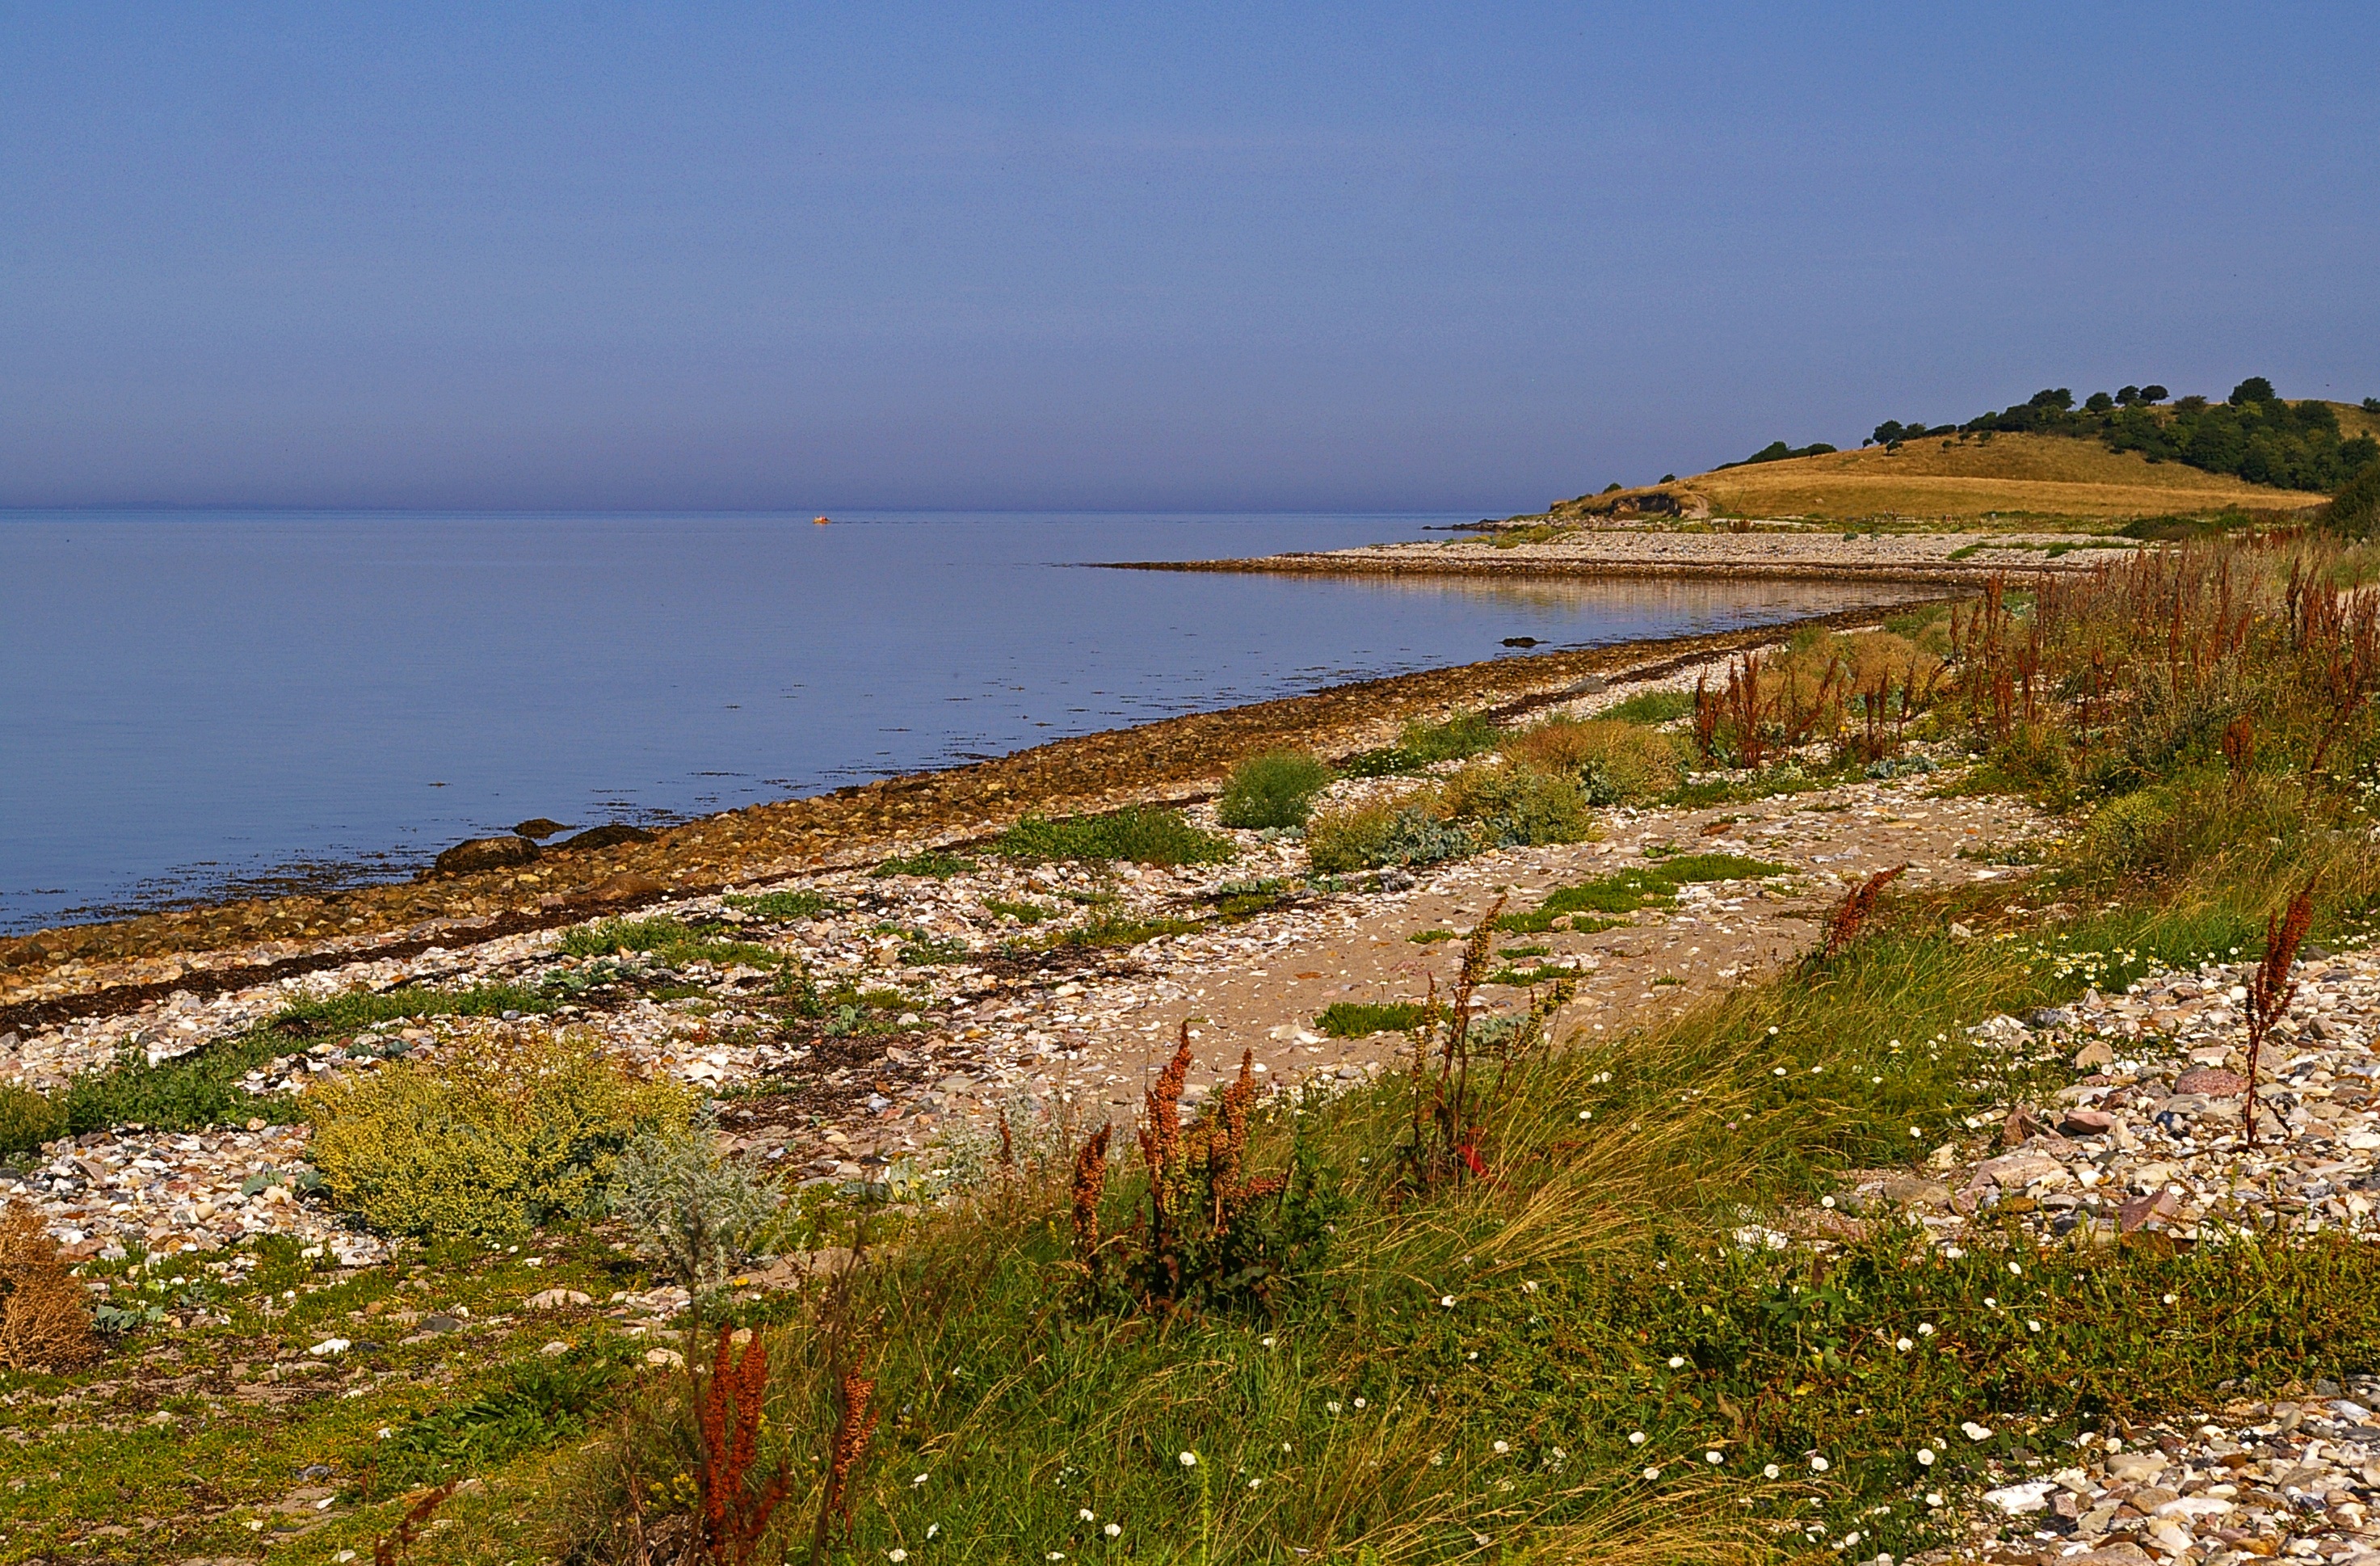
beach, landscape, sea, coast, water, nature, grass, rock, ocean, horizon, marsh, mountain, sky, sun, hill, shore, summer, cliff, scenic, holiday, bay, island, blue, rest, terrain, body of water, blue sky, wetland, outlook, denmark, maritime, habitat, loch, north sea, ecosystem, cape, baltic sea, landform, on lake, danish coast, fyns hoved, danish baltic, danish baltic beach, danish beach, beach and sea, mussel shells, shellfish mussels, natural environment, geographical feature